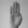
ASL letter: B